Thambikku Entha Ooru

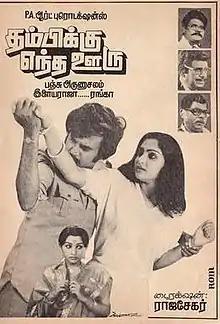
Poster

Thambikku Entha Ooru is a 1984 Indian Tamil-language romantic comedy film directed by Rajasekhar and written by Panchu Arunachalam. The film stars Rajinikanth, Maadhavi and Sulakshana. It revolves around a spoilt rich man who is forced to live in a village for one year to learn discipline. The film was released on 20 April 1984 and became a box office success. It was later remade in Kannada as "Anjada Gandu" (1988).